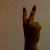
The image shows a hand gesture representing the number 2 in Indian Sign Language.